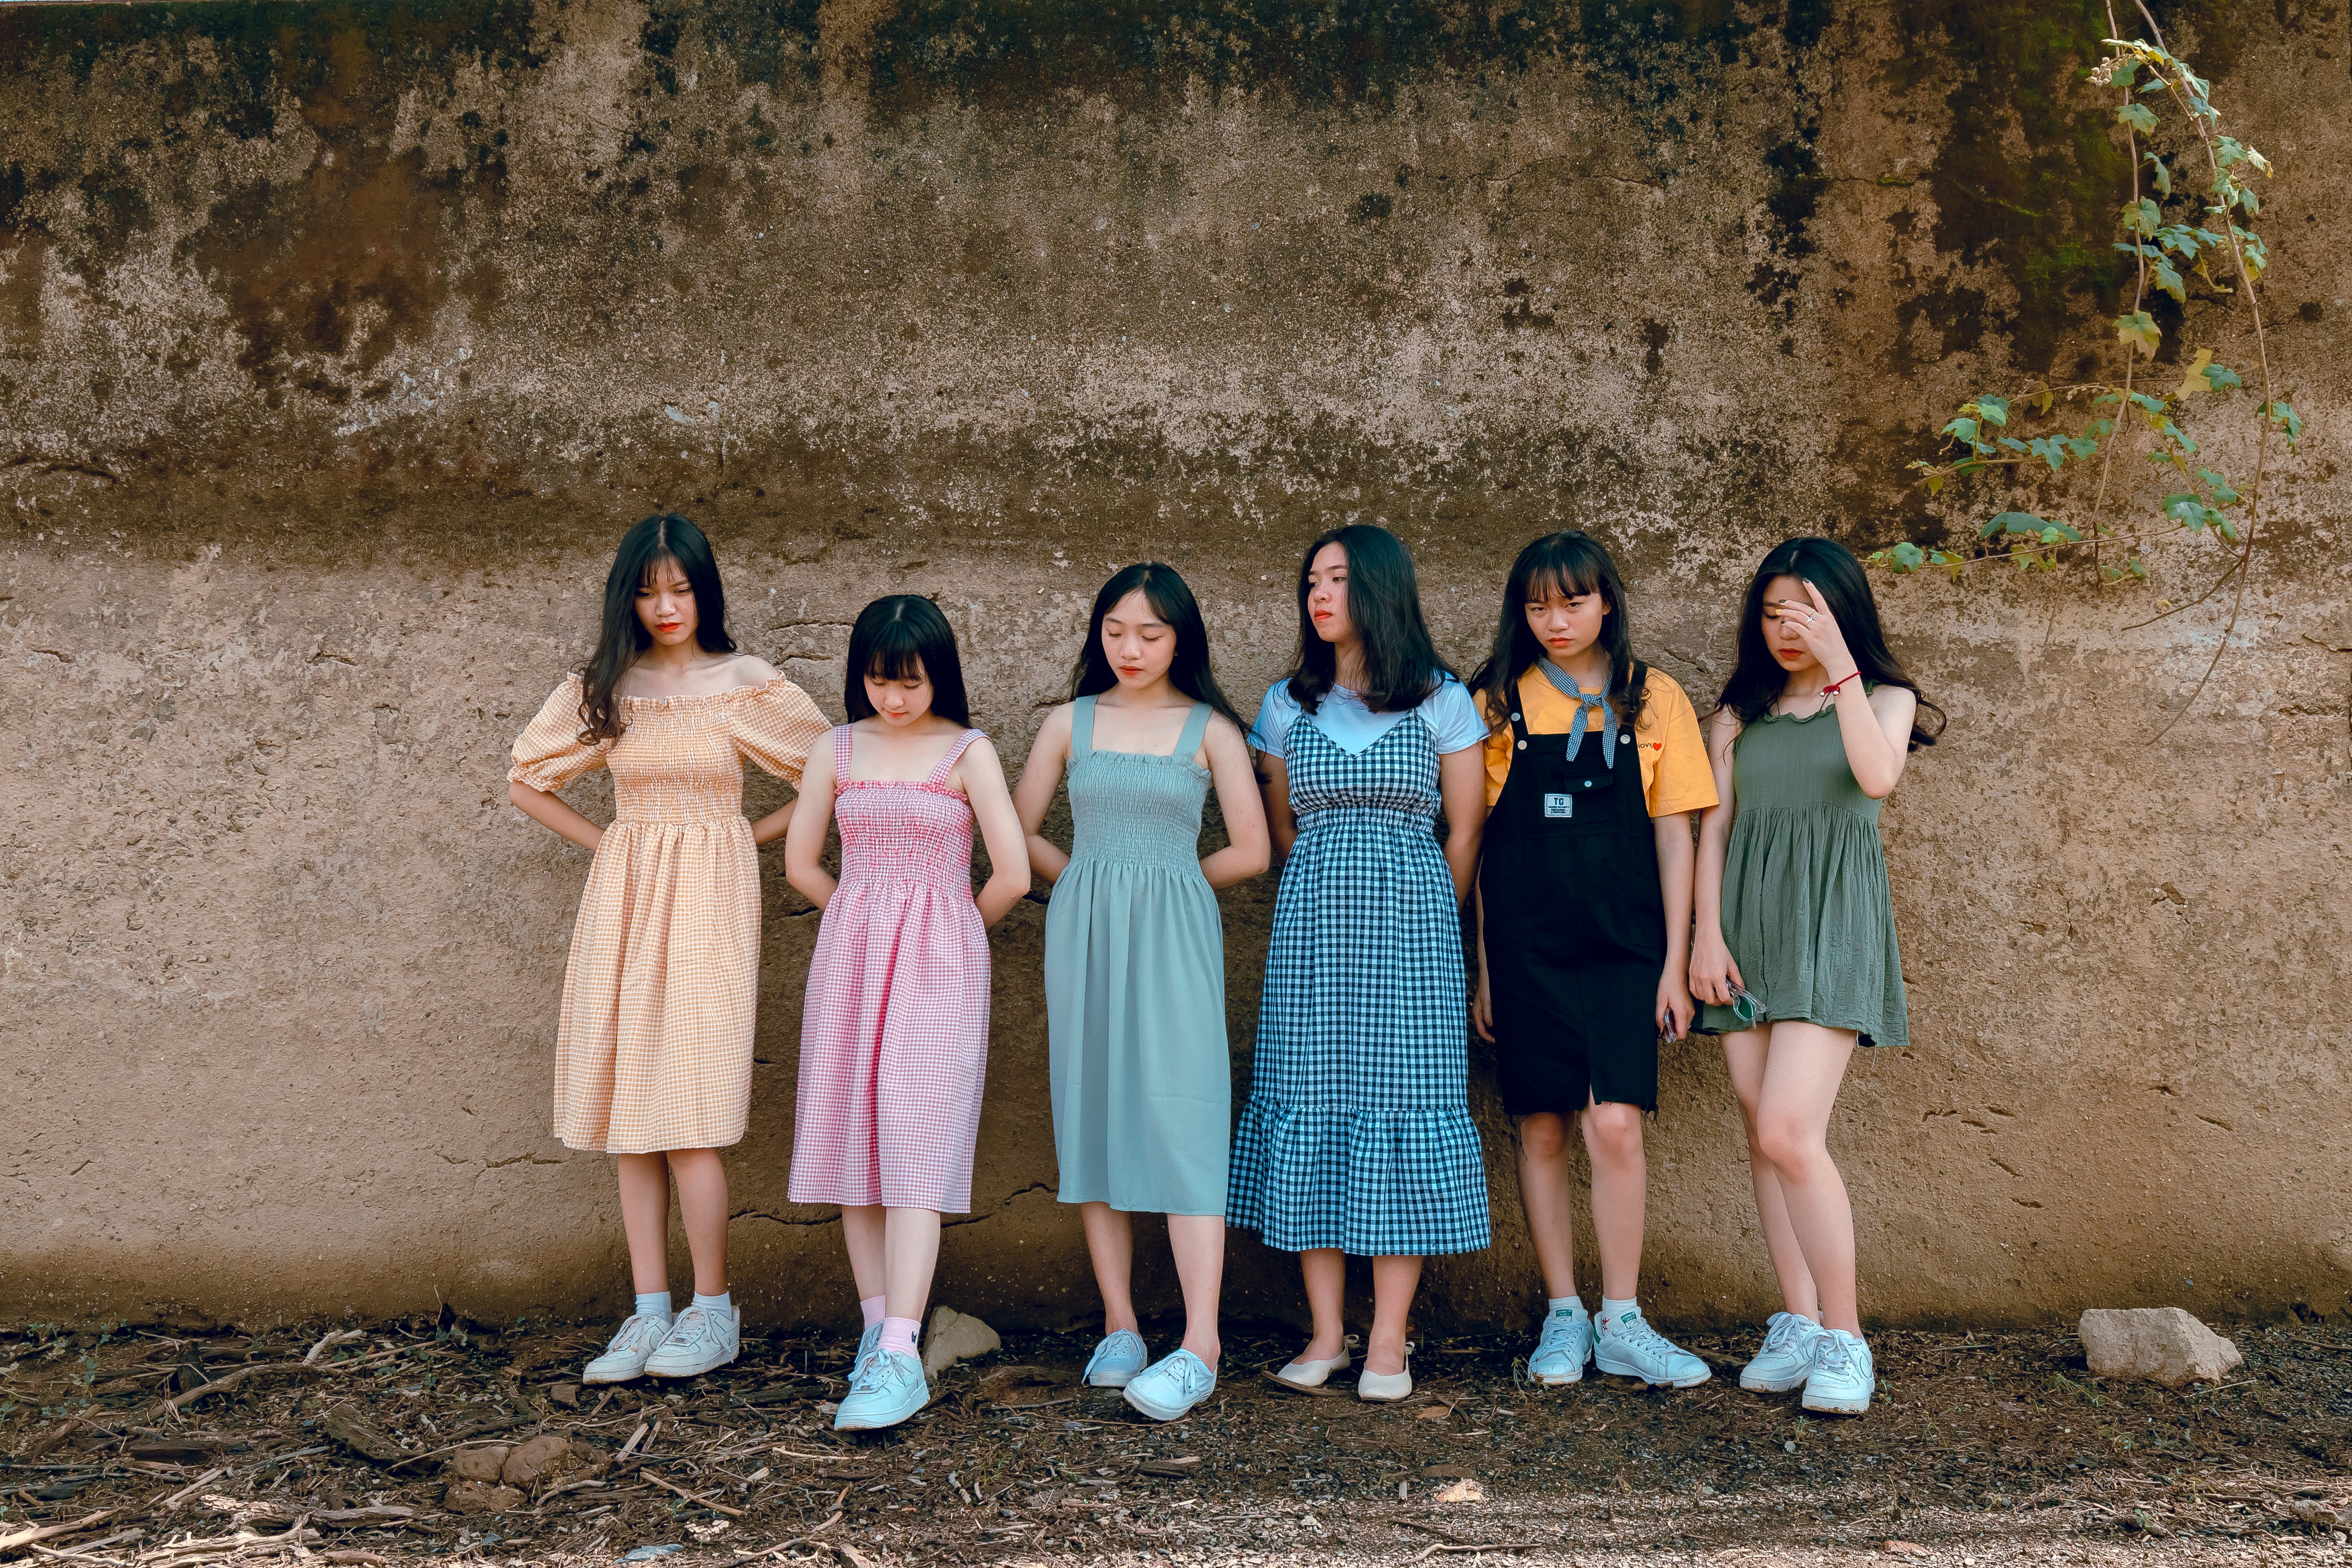
photograph, dress, photography, fun, tree, event, vacation, landscape, child, smile, fawn, photo shoot